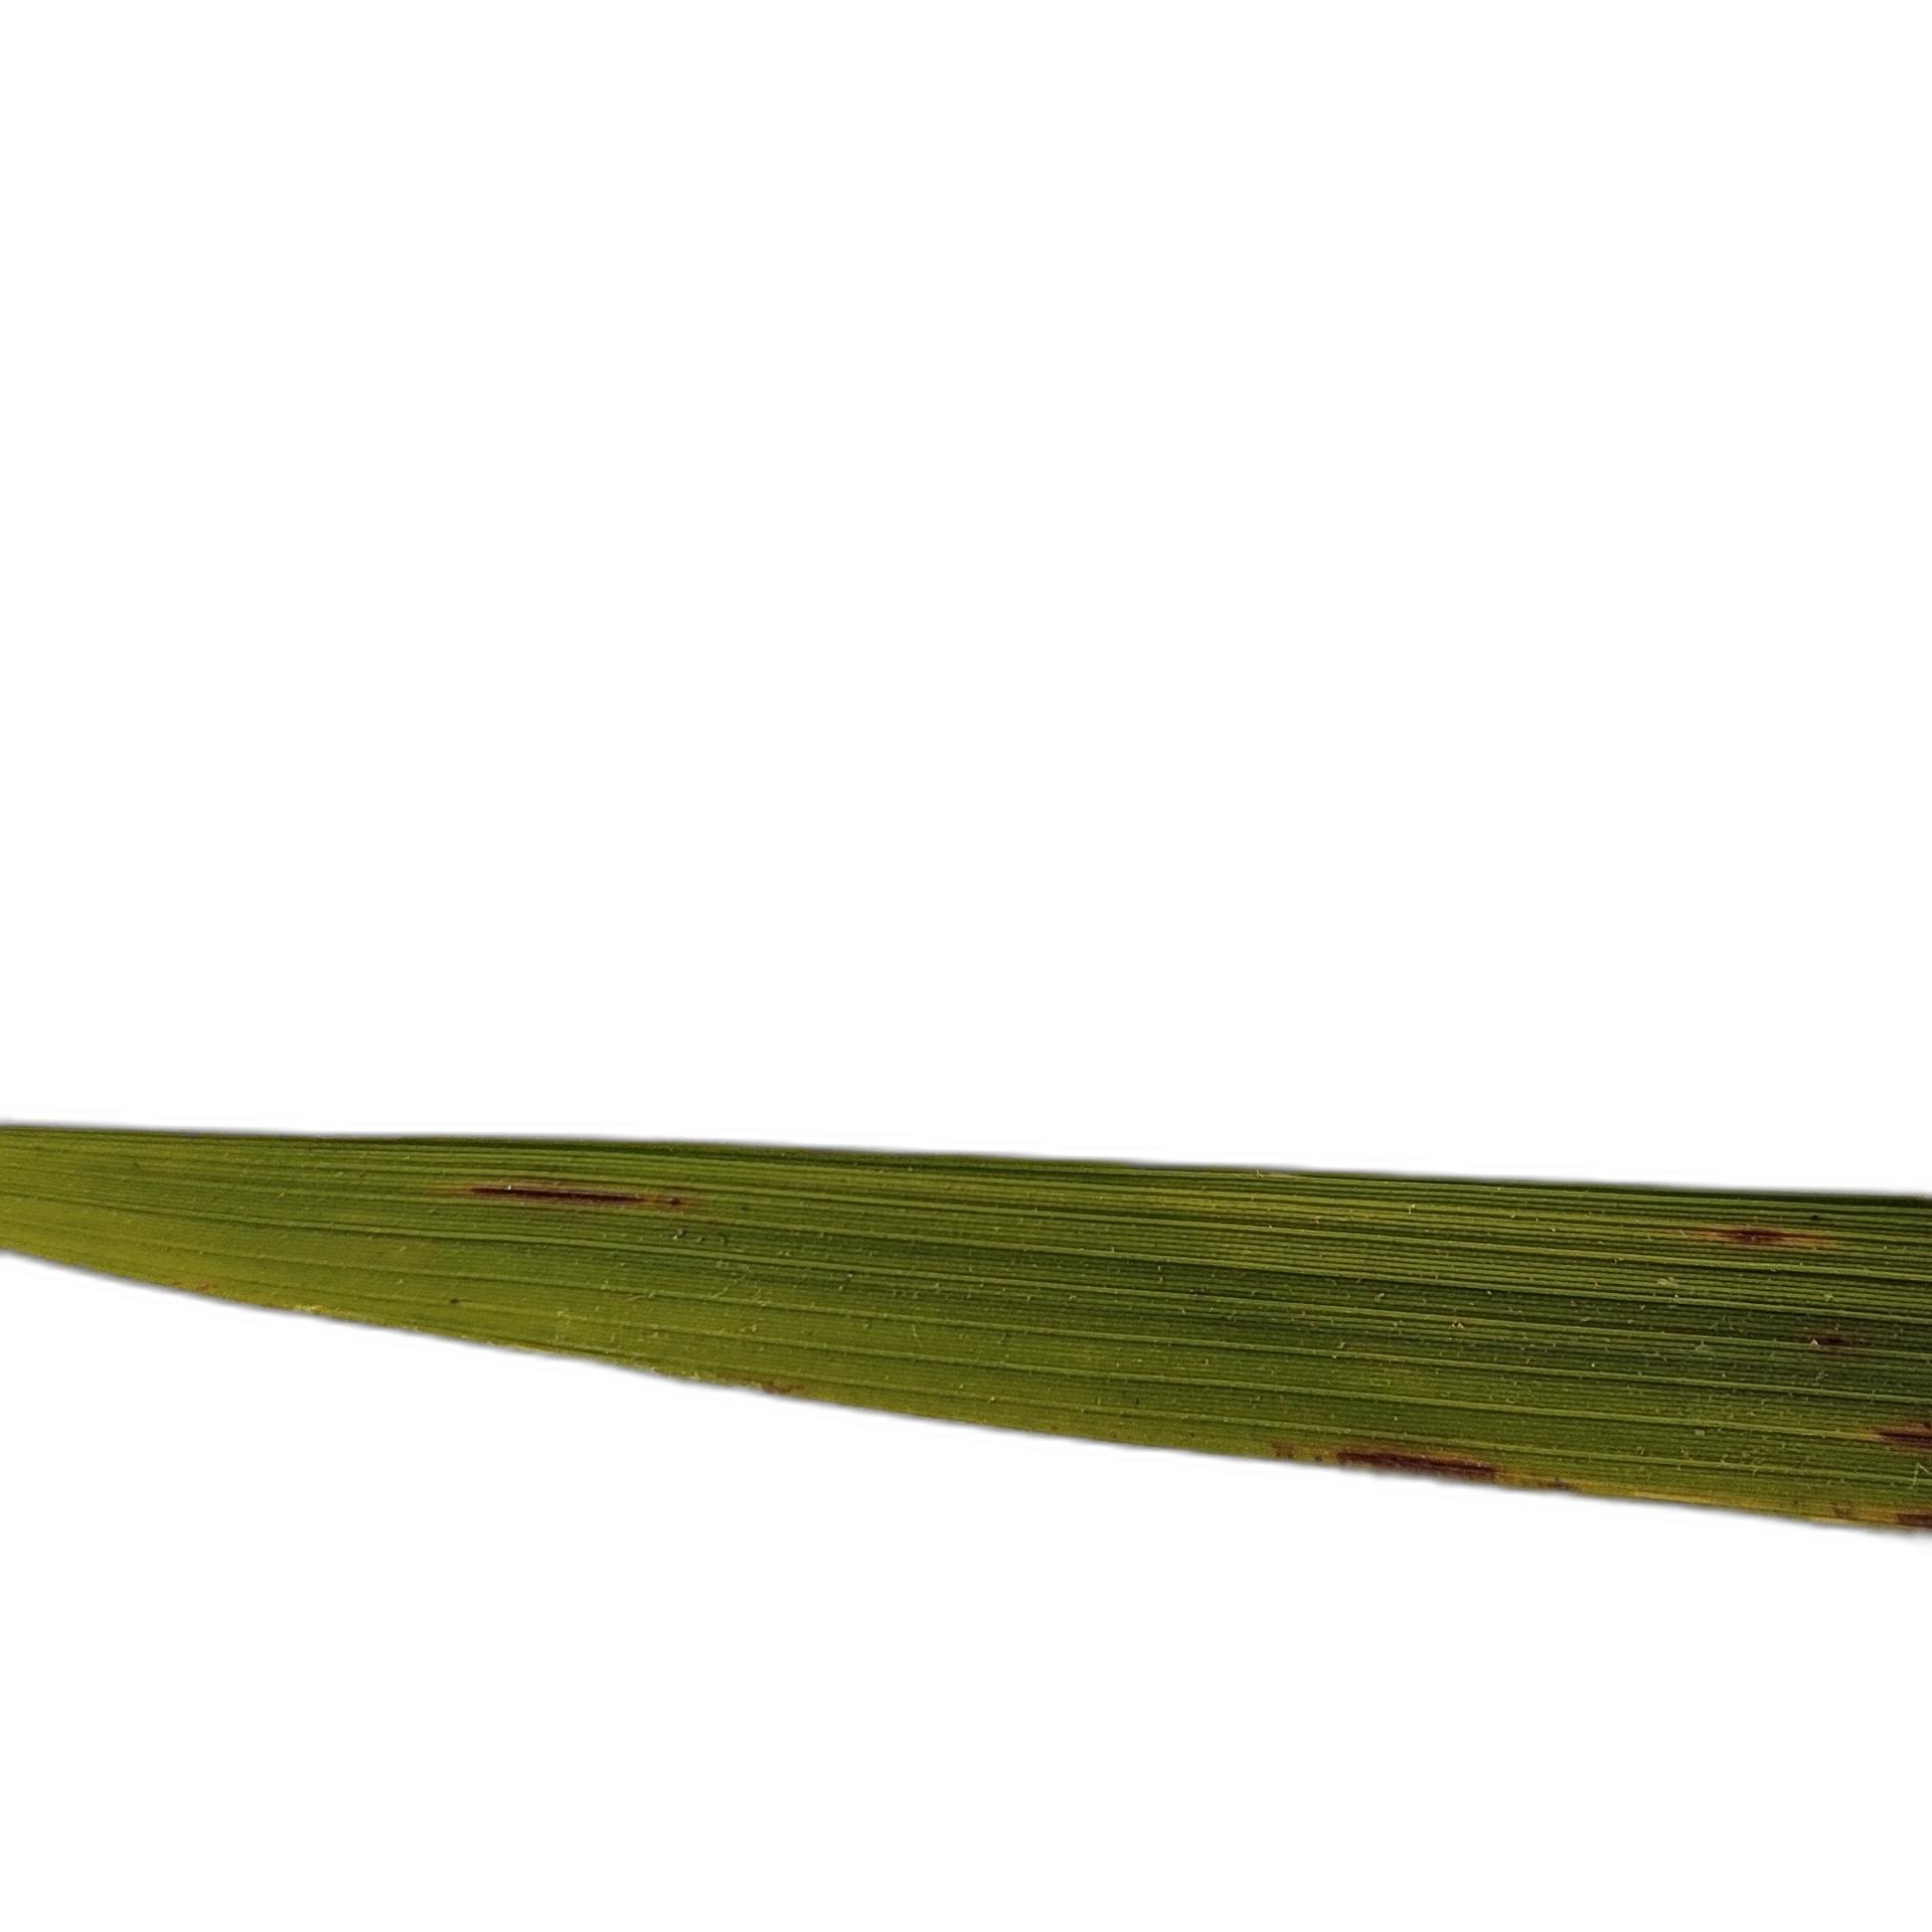
Label: Rice Blast